Michael Flynn

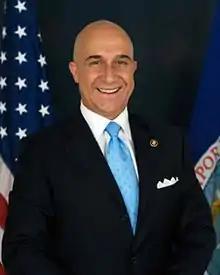
Flynn's former business associate Bijan Rafiekian was charged with illegally acting as an unregistered agent of Turkey. In 2019, a federal judge threw out the guilty verdicts against Rafiekian, citing insufficient evidence to sustain his conviction on either count.

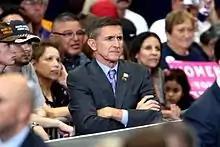
Flynn at a campaign rally, October 2016

In September 2011, Flynn was promoted to Lieutenant General and assigned as assistant director of national intelligence in the Office of the Director of National Intelligence. On 17 April 2012, President Barack Obama nominated Flynn to be the 18th director of the Defense Intelligence Agency. Flynn took command of the DIA in July 2012. He simultaneously became commander of the Joint Functional Component Command for Intelligence, Surveillance and Reconnaissance, and chair of the Military Intelligence Board.